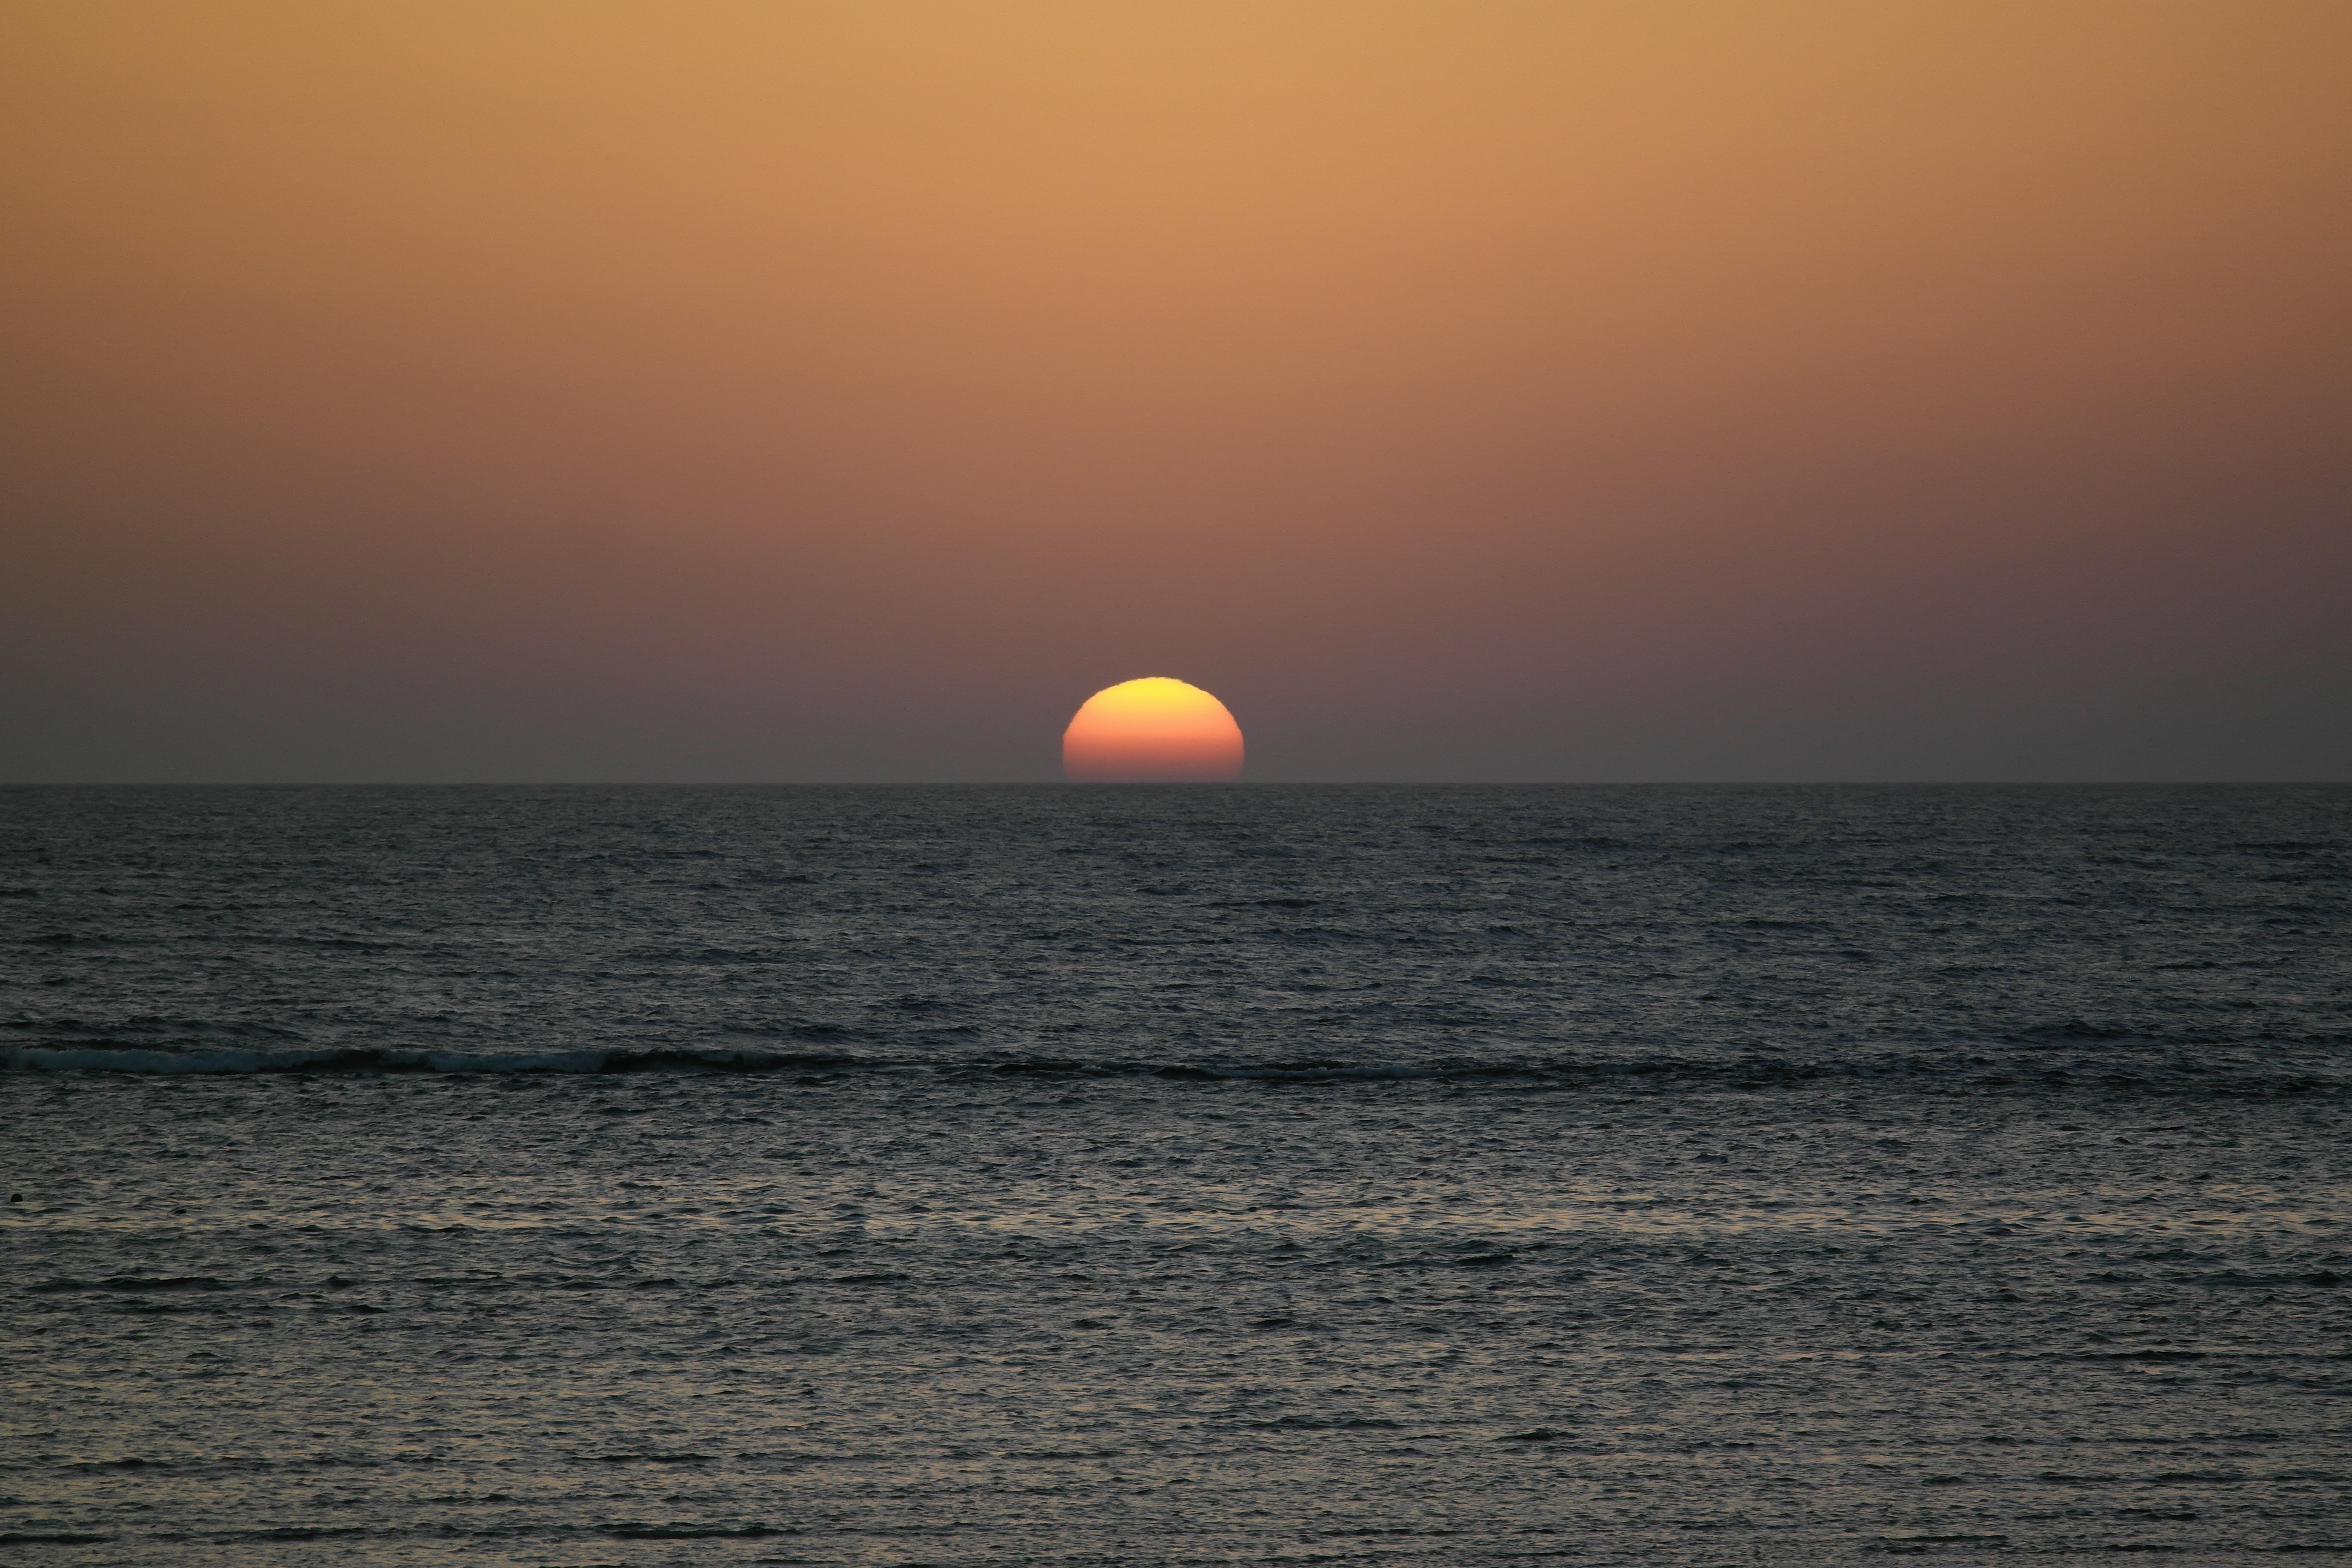
beach, sea, coast, ocean, horizon, sun, sunrise, sunset, sunlight, morning, wave, dawn, atmosphere, dusk, evening, reflection, afterglow, astronomical object, atmospheric phenomenon, wind wave